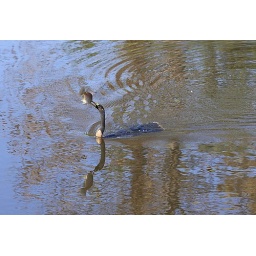
An Anhinga speared this fish then went to a stick in the water and began beating the fish against the stick.